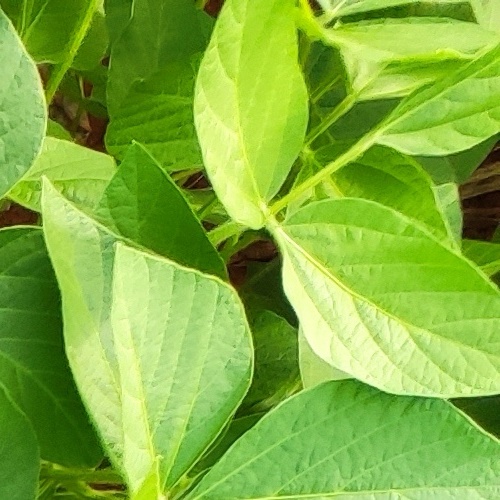
Label: Healthy